Ida Crouch-Hazlett

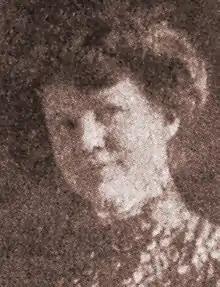
Ida Crouch-Hazlett in 1904, about the time she moved to Lewistown to take over editorship of "Montana News."

Ida Crouch-Hazlett (born Ida Estelle Crouch, c. 1870 – 1941) was an American political activist prominent in the suffrage and socialist movements. Crouch-Hazlett is best remembered as a prominent orator and organizer for the Socialist Party of America during the first two decades of the 20th century. In 1902 Crouch-Hazlett became the first female candidate for U.S. Congress from Colorado when she ran for a seat in the House of Representatives.